Paharnic

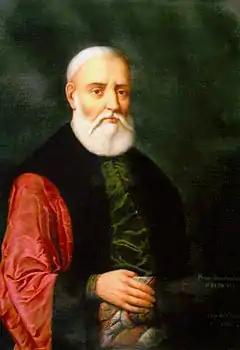
The 1750s "Paharnic" Constantin Obedeanu of Craiova. From an 1860 copy by Constantin Lecca, who was himself a "Paharnic"

The Paharnic (plural: "Paharnici"; also known as "Păharnic", "Paharnec", or "Păharnec"; Moldavian dialect: "ceașnic", , "pakharnikos", , "paharnik") was a historical Romanian rank, one of the non-hereditary positions ascribed to the boyar aristocracy in Moldavia and Wallachia (the Danubian Principalities). It was the local equivalent of a cup-bearer or "cześnik", originally centered on pouring and obtaining wine for the court of Moldavian and Wallachian Princes. With time, it became a major administrative office and, in Wallachia, also had a lesser military function. The retinue of such boyars, usually called "Păhărnicei", was in both countries also a private army.